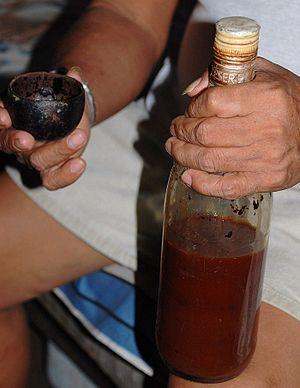
Ayahuasca, Amazonie, Pérou.